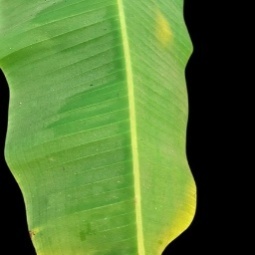
Label: Healthy